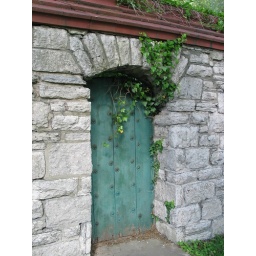
We live adjacent to Sonnenberg Gardens and I often walk by this door when walking my dog.